Russo-Kazan Wars

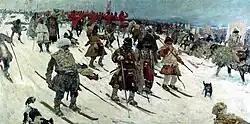
"Campaign of Muscovites, 16th century." (S. Ivanov, 1903). Muscovites often used skis for transportation during winter campaigns.

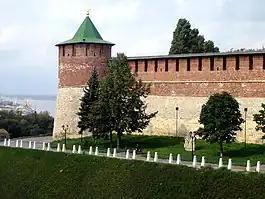
Tower of the Nizhny Novgorod kremlin, built in 1500–1511 to repel Kazan attacks.

The last war of Ivan's reign was instigated by Ilham's widow, who married Moxammat Amin and persuaded him to assert his independence from Moscow in 1505. The rebellion broke out into the open on Saint John's Day, when the Tatars massacred Russian merchants and envoys present at the annual Kazan Fair. A huge army of the Kazan and Nogai Tatars then advanced towards Nizhny Novgorod and besieged the city. The affair was decided by 300 Lithuanian archers, who had been captured by Russians in the Battle of Vedrosha and lived in Nizhny in captivity. They managed to put the Tatar vanguard into disarray: the khan's brother-in-law was killed in action and the horde retreated.